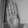
ASL letter: B